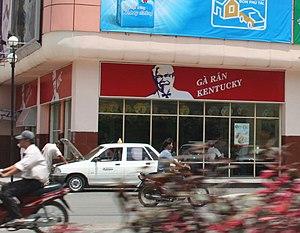
KFC, PFK au Québec, est une chaîne de restauration rapide américaine.